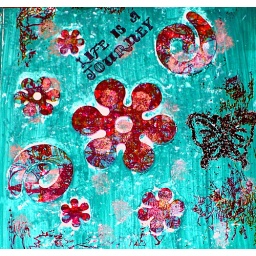
The theme for this book is flowers and this is the page I created in it.